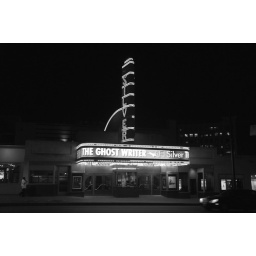
There should always be a classic movie theater to go to, no matter how far in home theater systems advance.